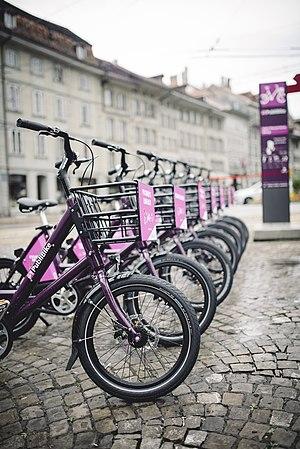
Station Fribourg
PubliBike est un système de vélos en libre-service développé par CarPostal, Rent a bike et les CFF déployé dans de nombreuses villes suisses. Il forme l'un des deux grands réseaux de vélos en libre-service de la Confédération, avec le système concurrent Velospot, avec plus de 1 500 vélos et plus de 250 stations.